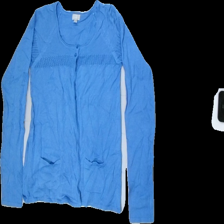
View: front
Type: Cardigan
Category: Ladies
Brand: Lindex
Colors: Blue
Material: 55%acrylic 45%cotton
Cut: Regular, C-collar
Size: M
Season: Spring
Stains: Minor
Smell: Major
Price range: <50
Recommended usage: Export